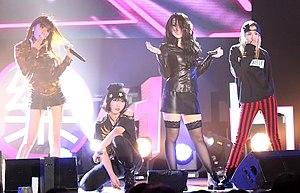
K-pop est un terme désignant plusieurs genres musicaux originaires de Corée du Sud, caractérisés par une large variété d'éléments audiovisuels et abrégés au terme de K-pop.
"2NE1 est un girl group sud-coréen signé chez YG Entertainment. Leur discographie se compose de quatre albums studio, trois extended plays et 25 singles. CL, Bom, Dara et Minzy composent le quartette. Le groupe s'est établi sur la scène musicale coréenne en mars 2009 avec la sortie de ""Lollipop"", une collaboration avec un autre groupe de leur label, Bigbang.